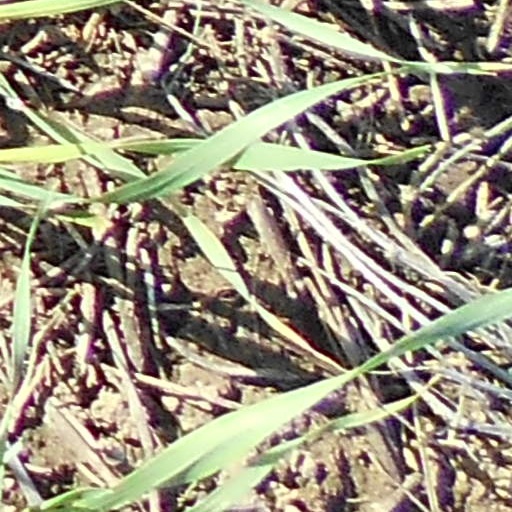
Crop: wheat